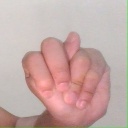
अक्षर: न